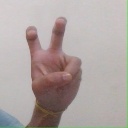
अक्षर: ई